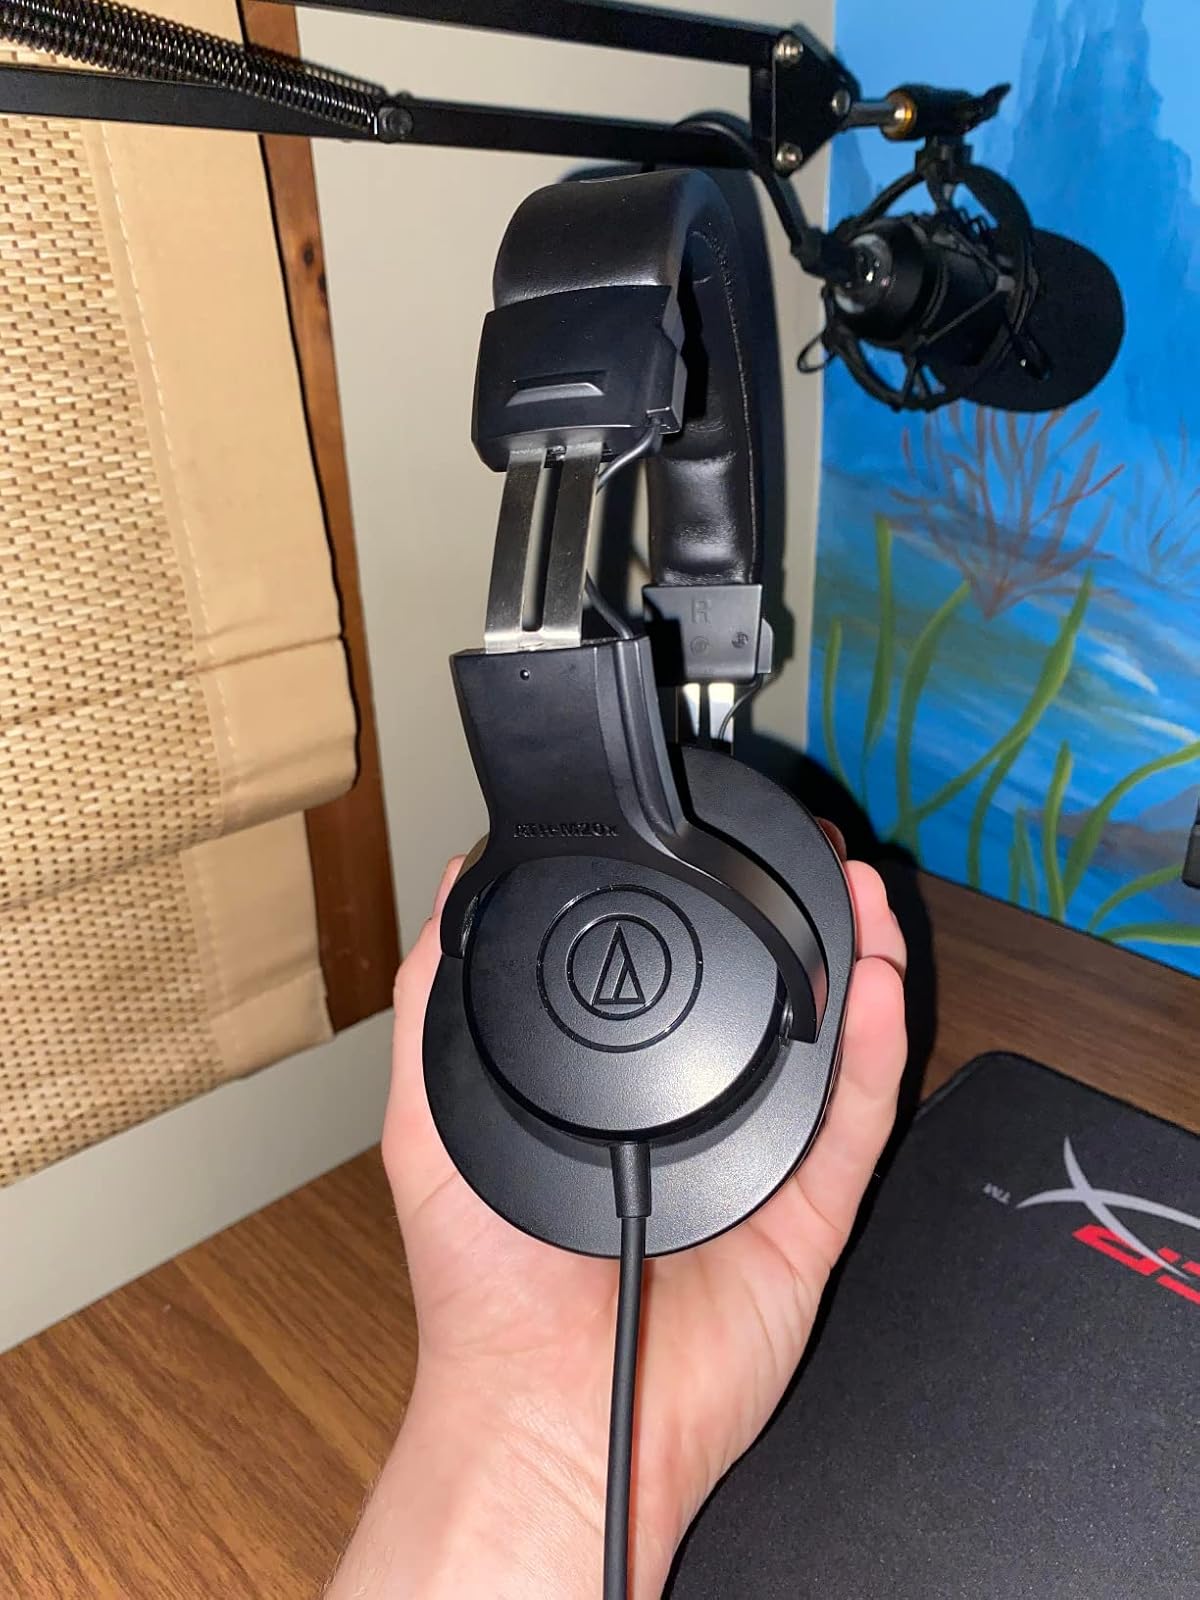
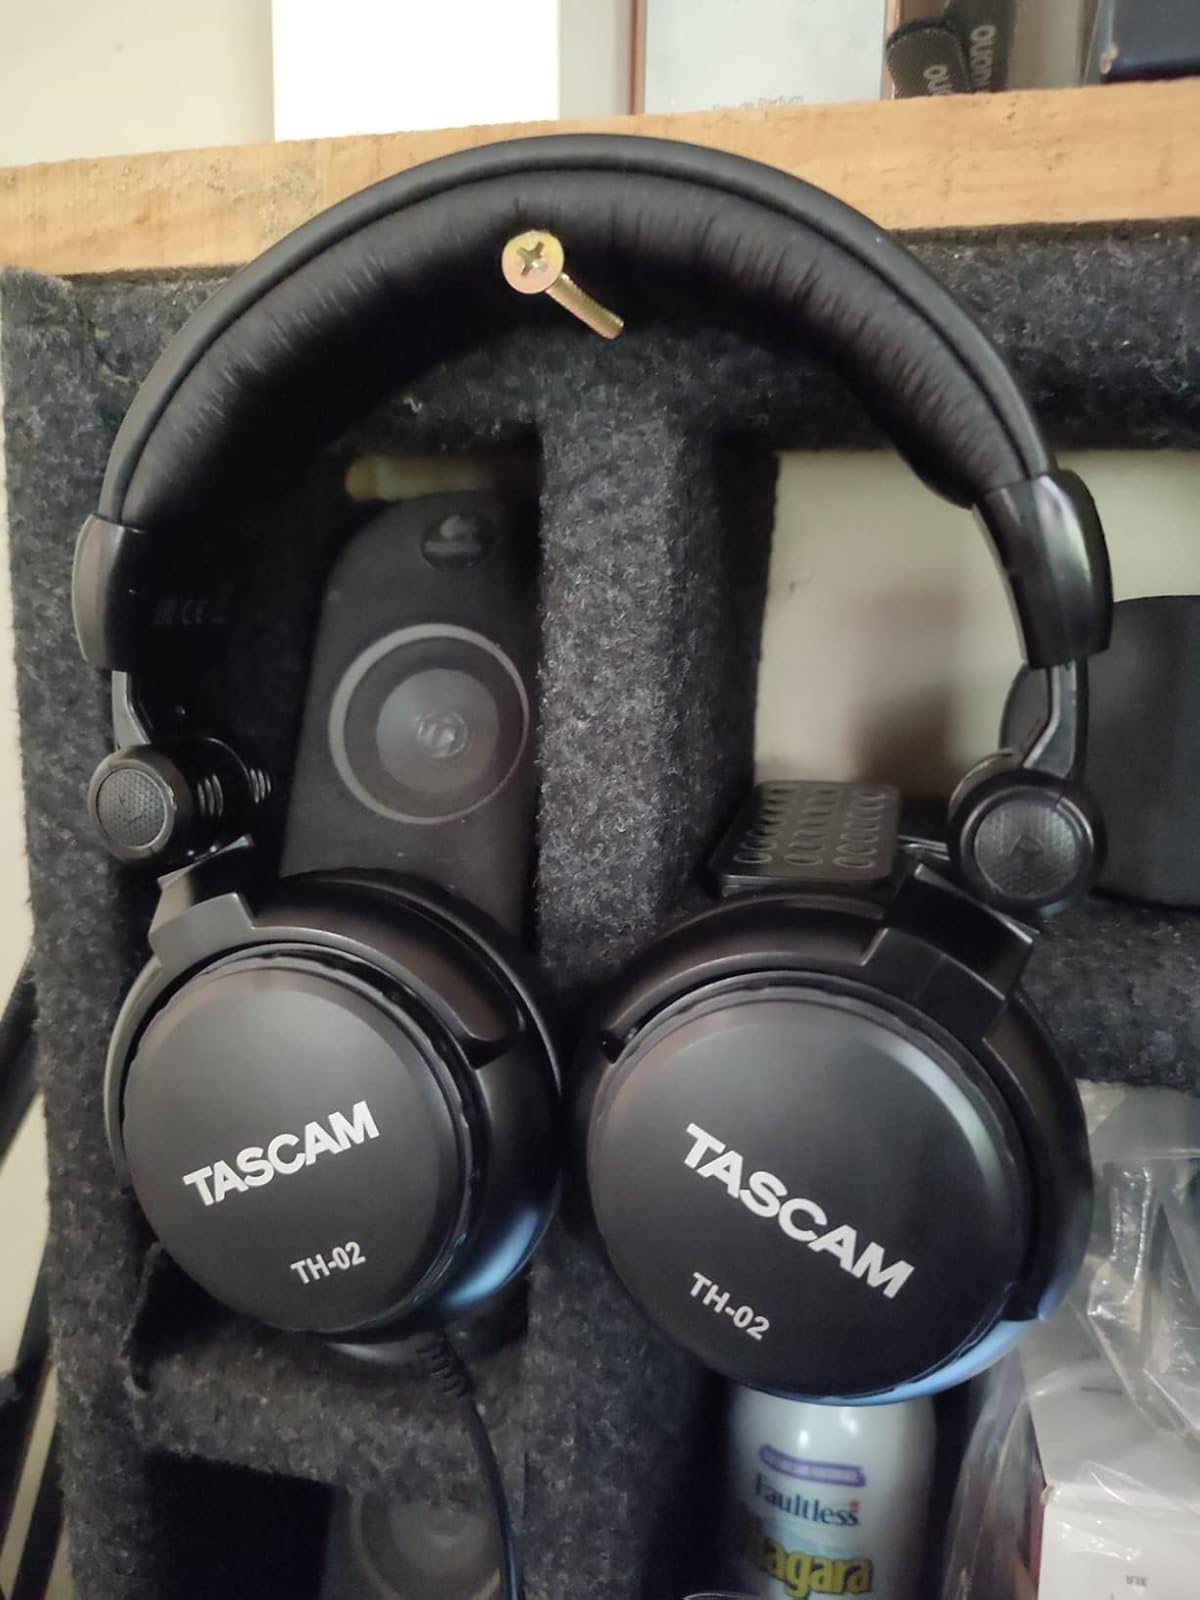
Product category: headphones
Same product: no